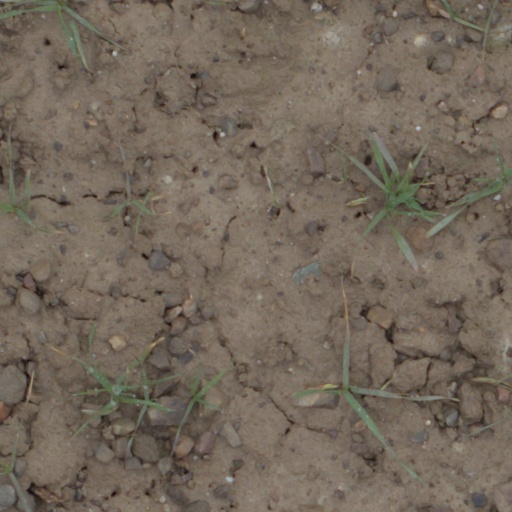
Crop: wheat